Question: Please indicate a possible affordance area of the drink_with_cup that can be used for drinking
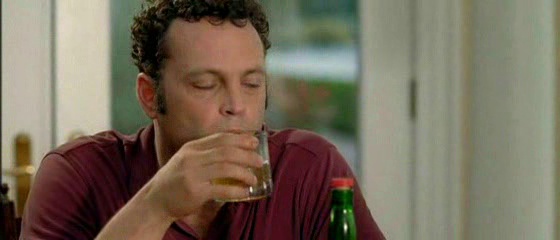
Answer: [204.5, 125, 273.5, 198]